Milt Pappas

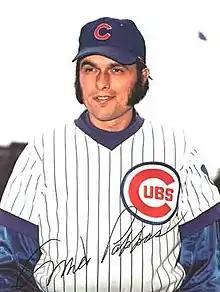
Pappas in 1973 with the Chicago Cubs

Milton Steven Pappas (May 11, 1939 – April 19, 2016) was an American professional baseball player. He played in Major League Baseball as a right-handed pitcher from through . Nicknamed "Gimpy", the 17-year veteran pitched for the Baltimore Orioles, Cincinnati Reds, Atlanta Braves and Chicago Cubs. A control specialist, Pappas pitched in 520 games, starting 465, with 209 wins, 164 losses, 43 shutouts, 1,728 strikeouts and a 3.40 ERA in 3,186 innings pitched. He was a three-time All-Star player for the Orioles and was inducted into the Baltimore Orioles Hall of Fame in 1985. He was also a member of the 1960s Baltimore Orioles Kiddie Korps.